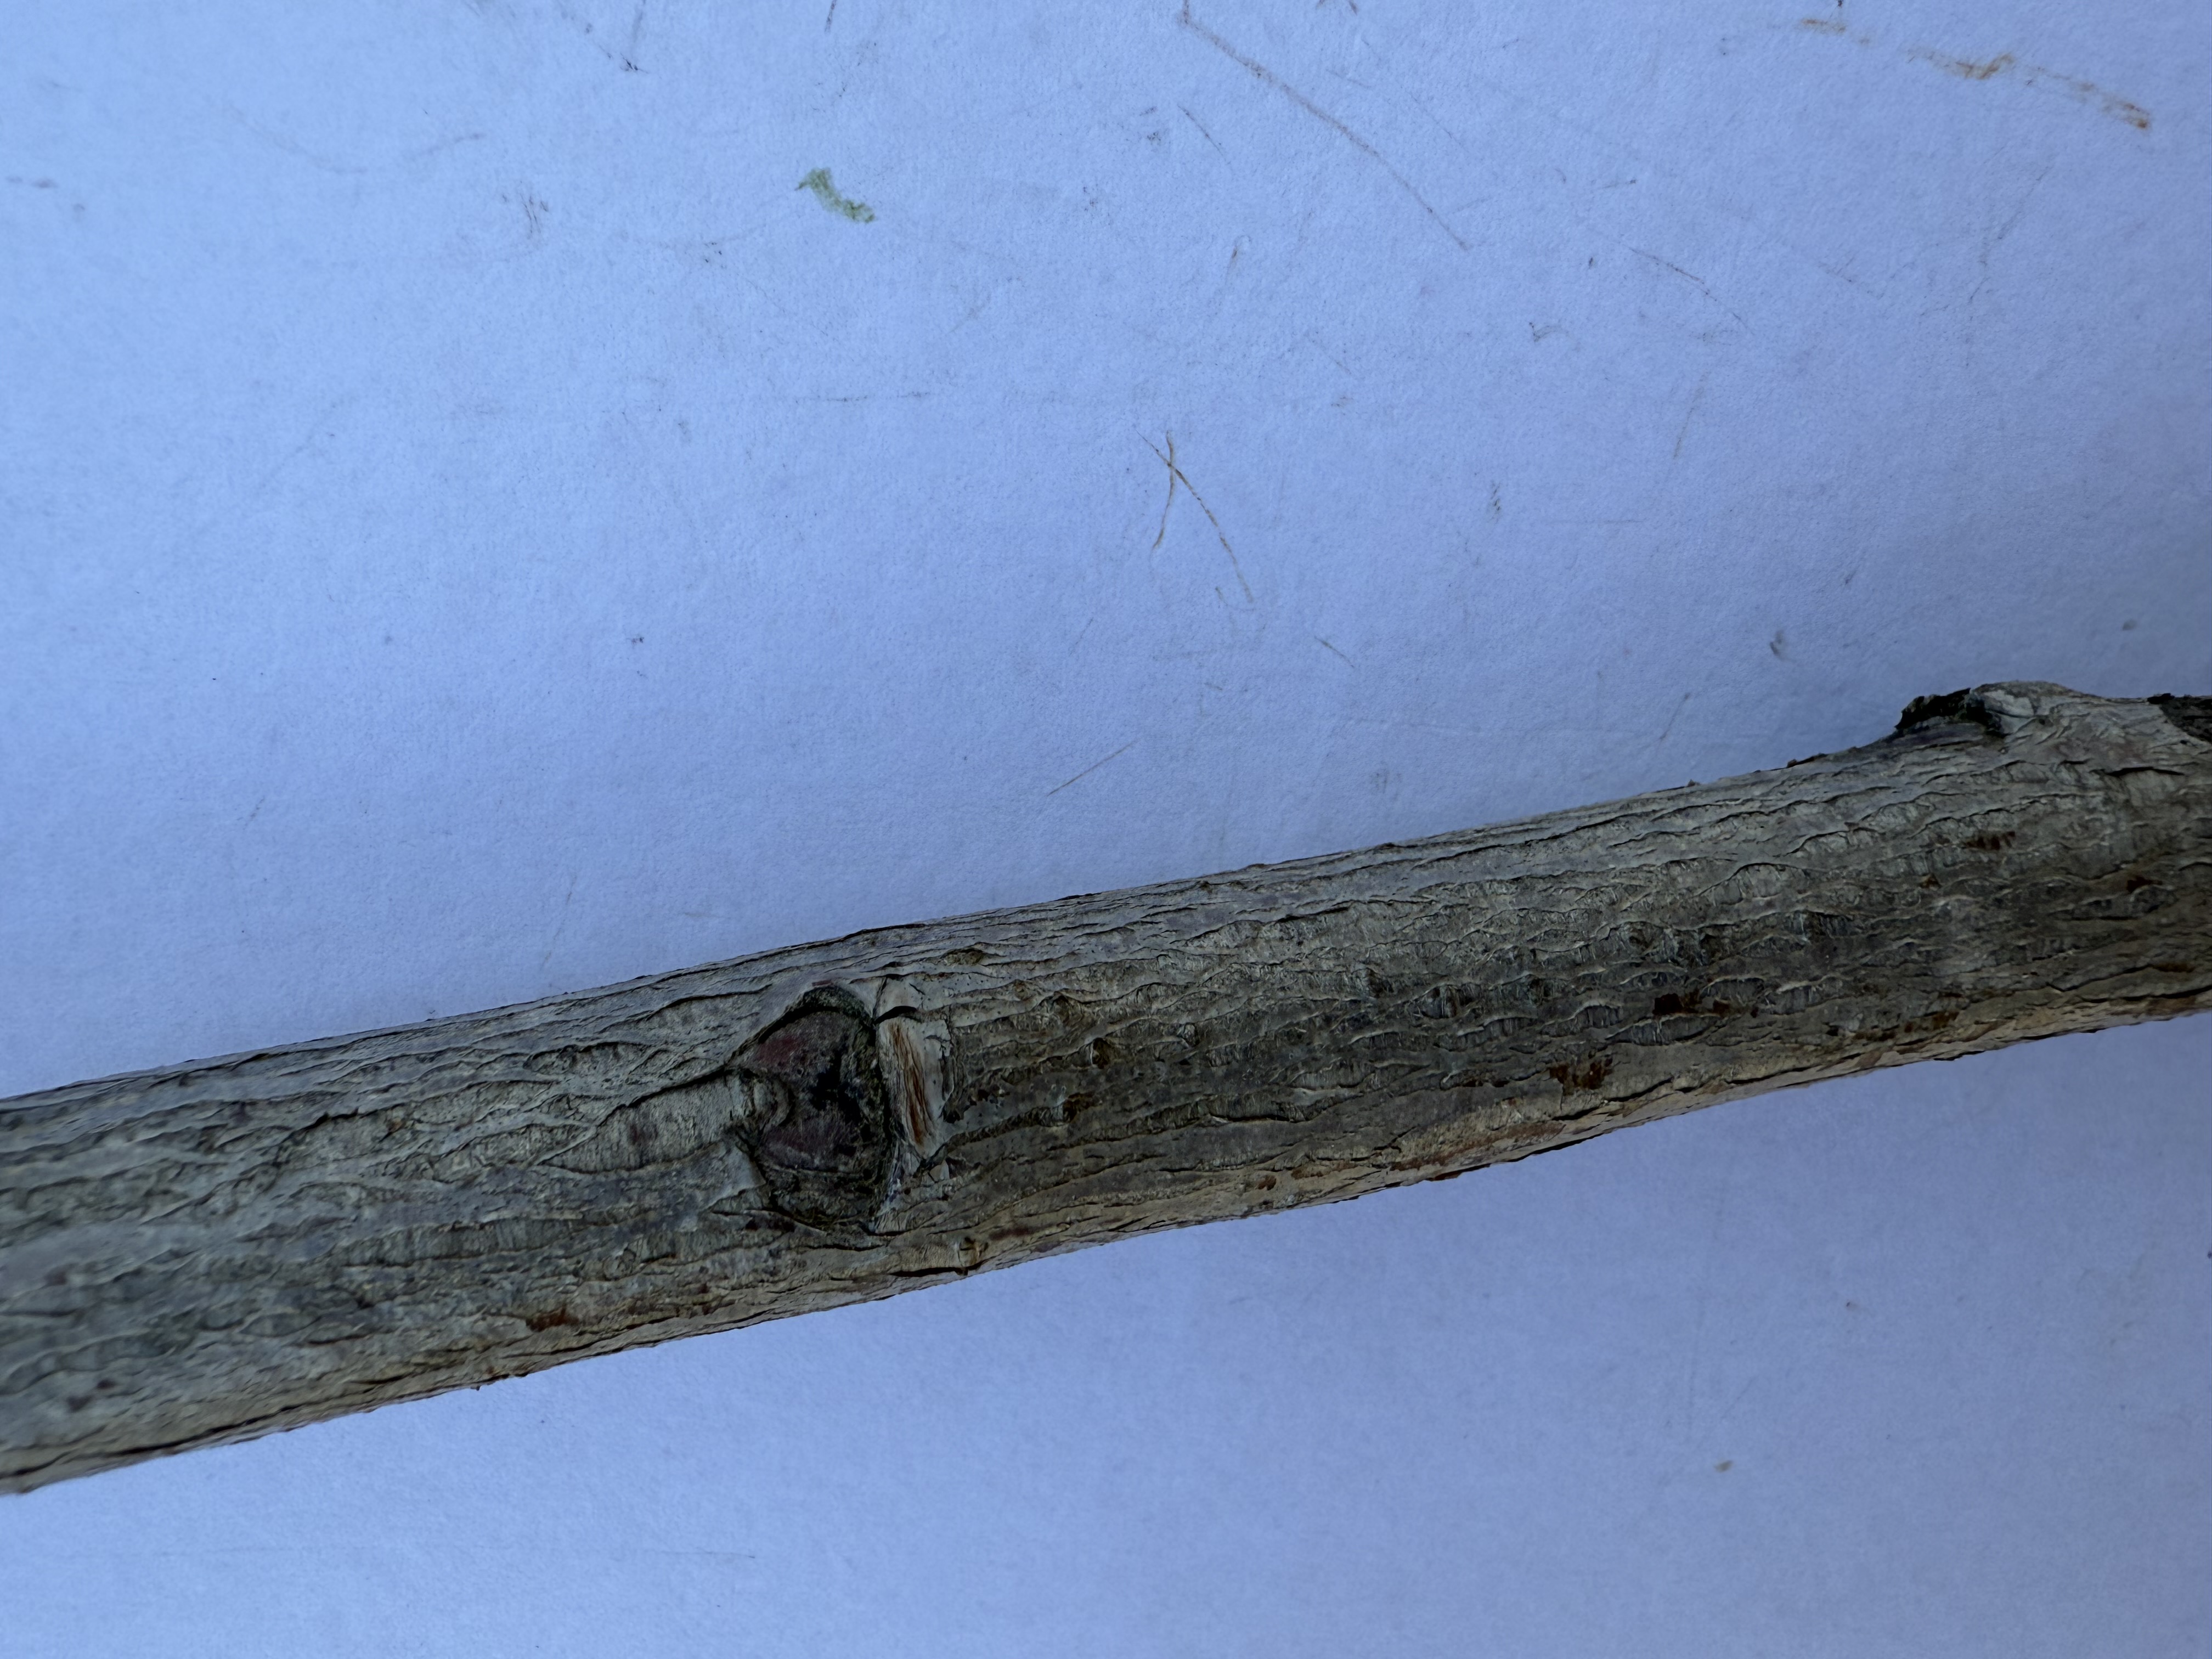
Variety: Hale Peach